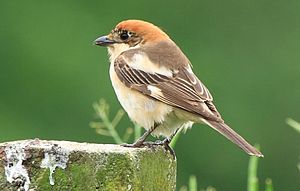
Rødhovedet tornskade
Rødhovedet tornskade er en art i familien af tornskader, der er udbredt i Syd- og Østeuropa, Nordafrika og Mellemøsten. Det er den almindeligste tornskade i Spanien, hvor den bl.a. findes i insektrige plantager af korkeg. Udover insekter kan rødhovedet tornskade undtagelsesvis også tage mindre pattedyr og fugle. Arten overvintrer i tropisk Afrika syd for Sahara, men nord for ækvator.